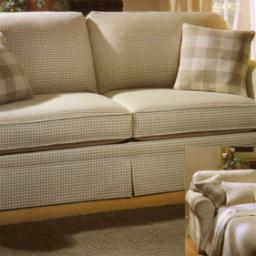
Room type: livingroom